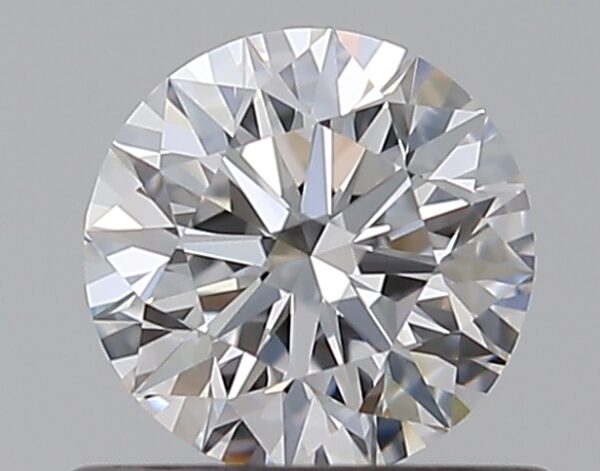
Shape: round
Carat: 0.5
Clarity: VVS2
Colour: D
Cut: EX
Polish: EX
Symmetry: EX
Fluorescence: N
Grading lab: GIA
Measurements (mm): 5.04 x 5.08 x 3.18